List of gear nomenclature

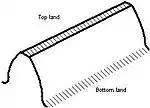
Top and bottom lands

Lead is the axial advance of a helix gear tooth during one complete turn (360°), that is, the "Lead" is the axial travel (length along the axle) for one single complete helical revolution about the pitch diameter of the gear.